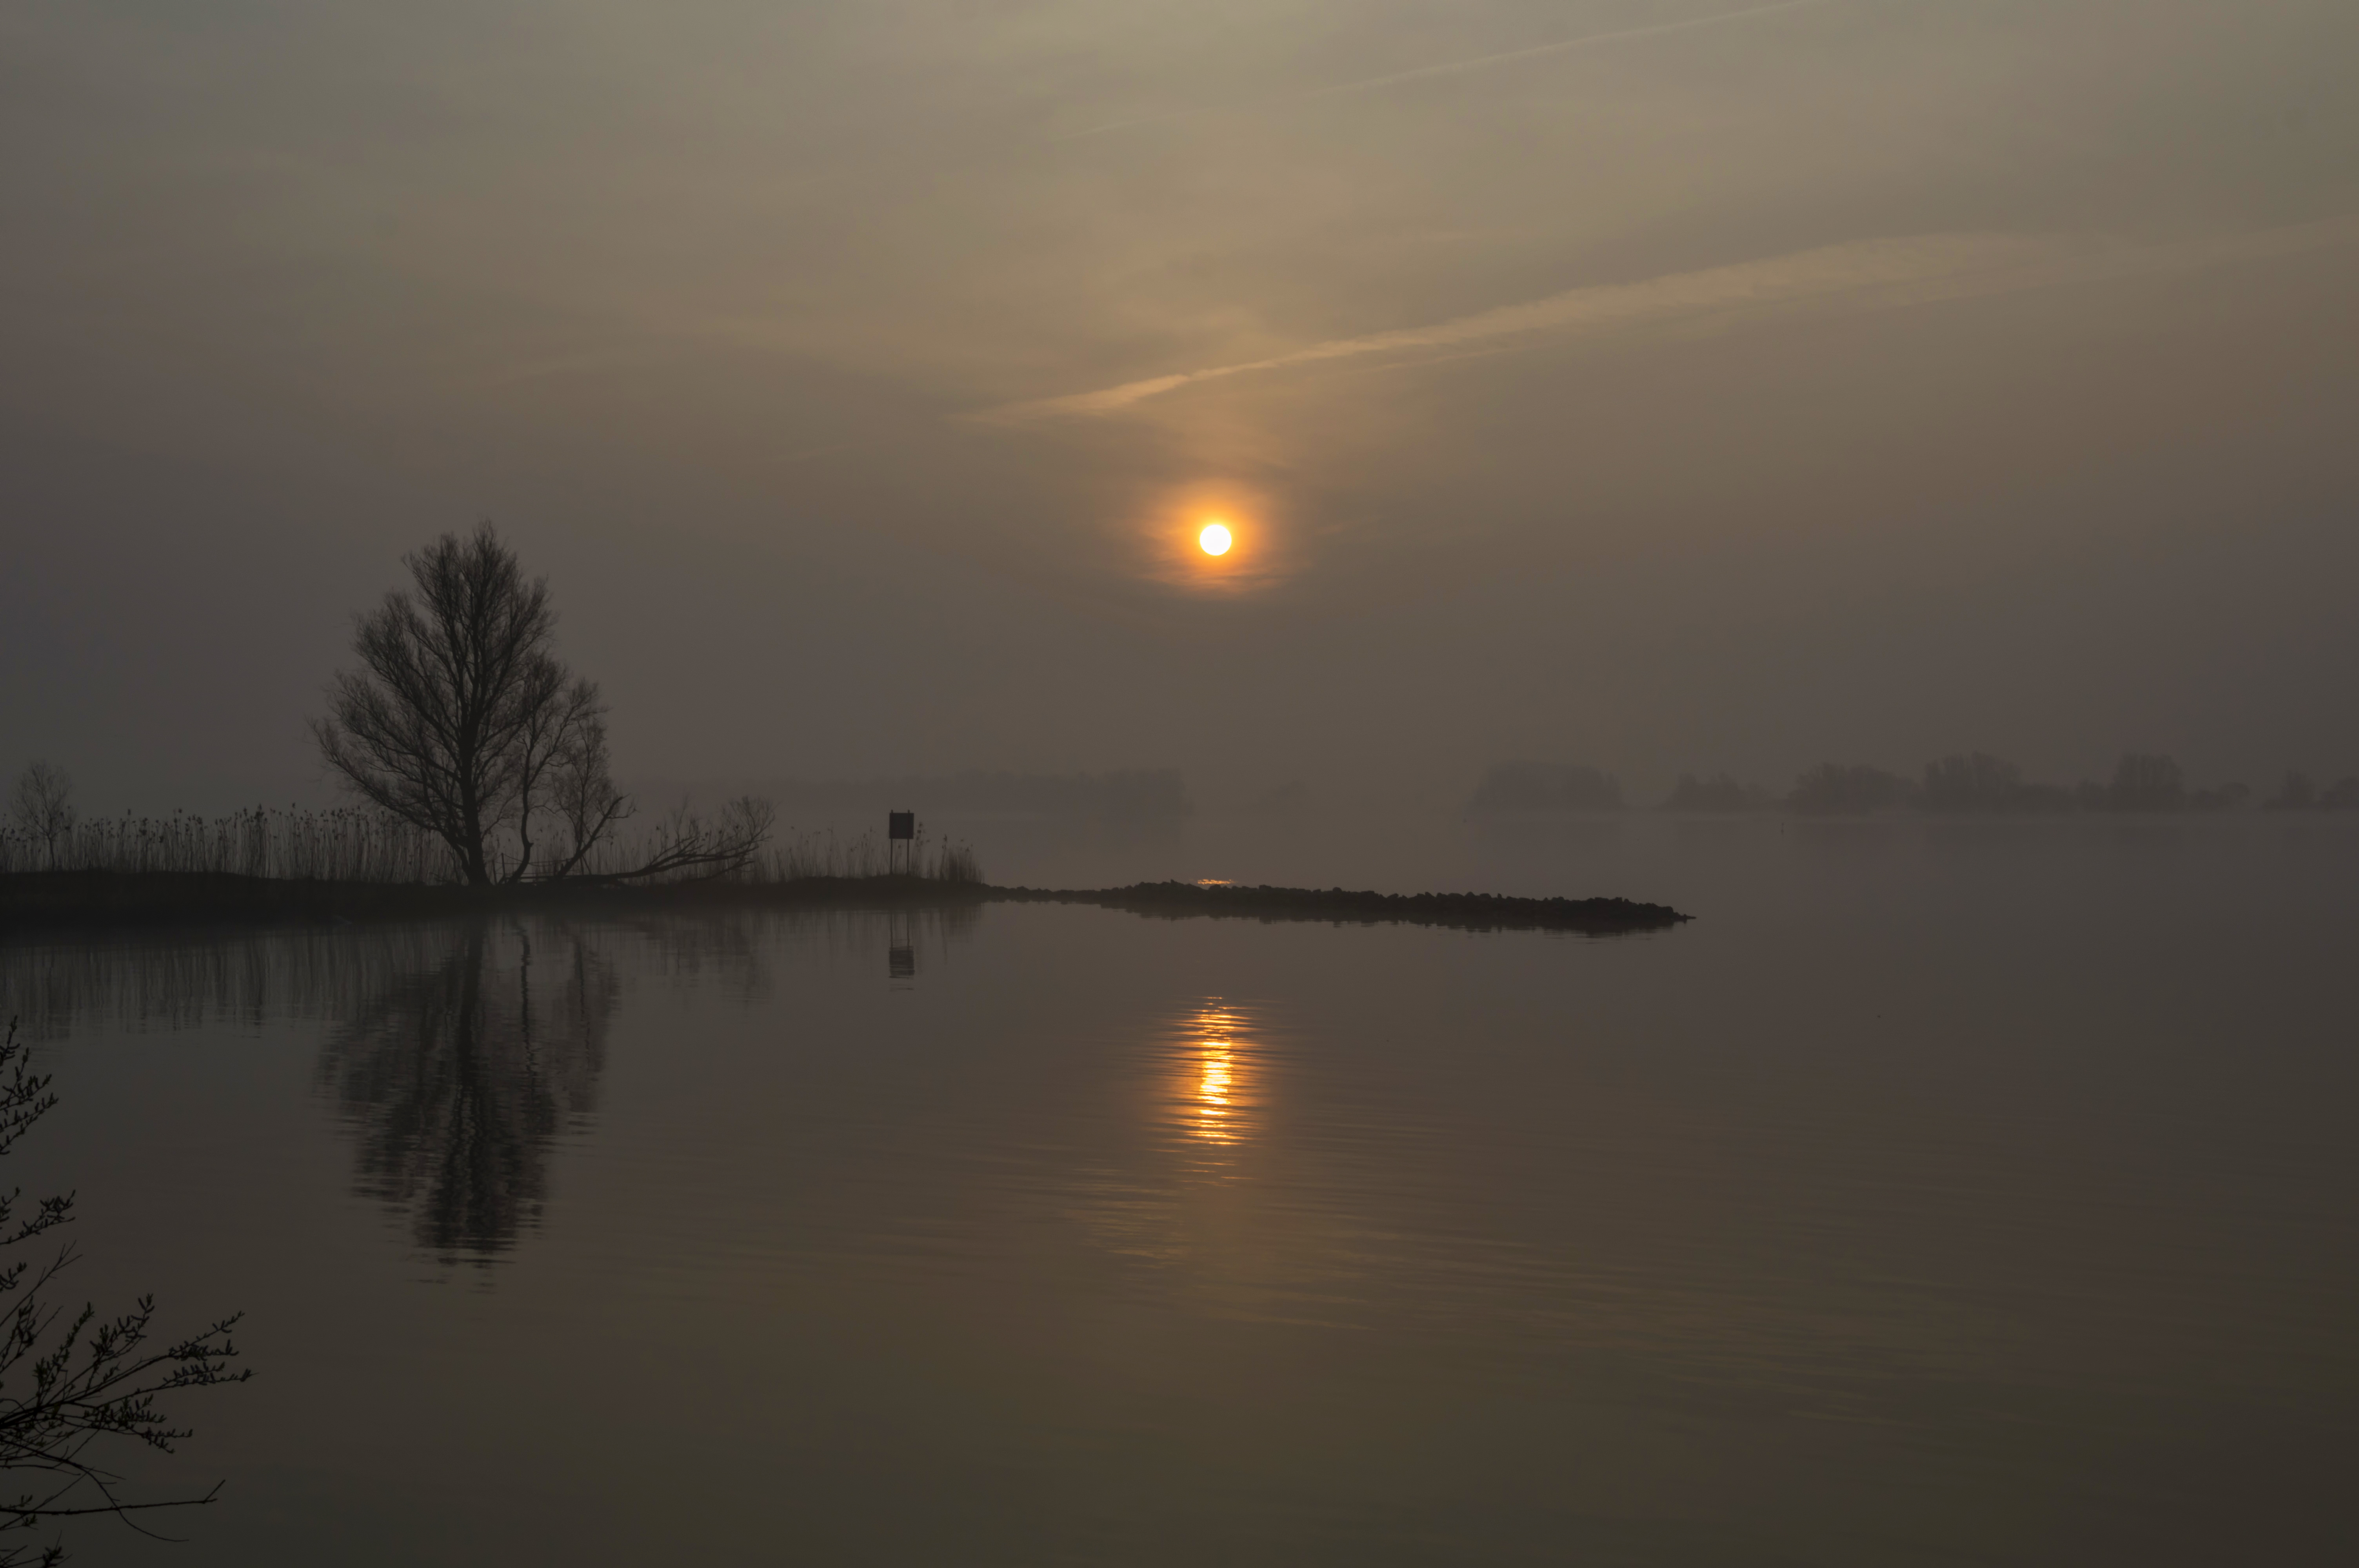
tree, nature, outdoor, sky, sun, fog, sunrise, sunset, mist, photography, sunlight, morning, lake, dawn, atmosphere, river, dusk, evening, reflection, nikon, nederland, netherlands, zuidholland, outdoorphotography, backlight, zon, morningglow, paulvandevelde, pdvandevelde, padagudaloma, natuurfotografie, dordrecht, biesbosch, lucht, nederlandinfotos, boom, tegenlicht, ochtendgloren, hollandse, reflectie, atmospheric phenomenon